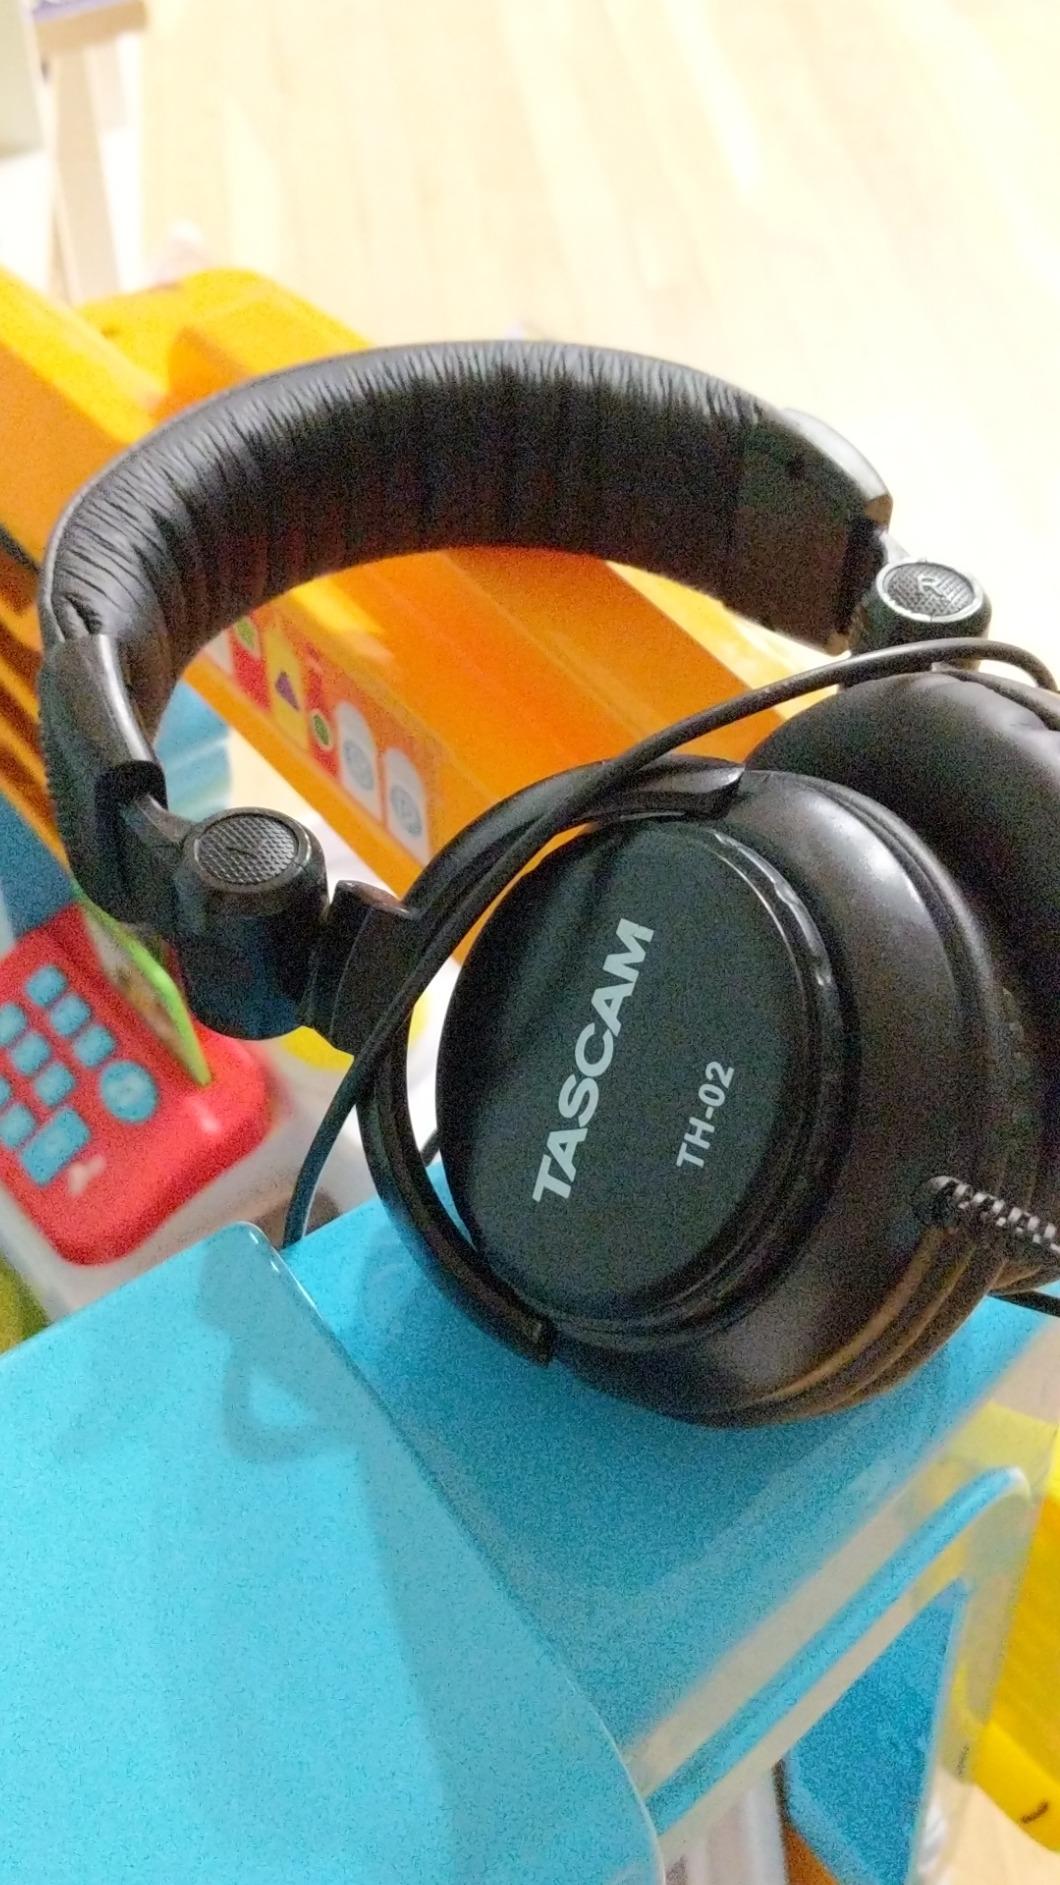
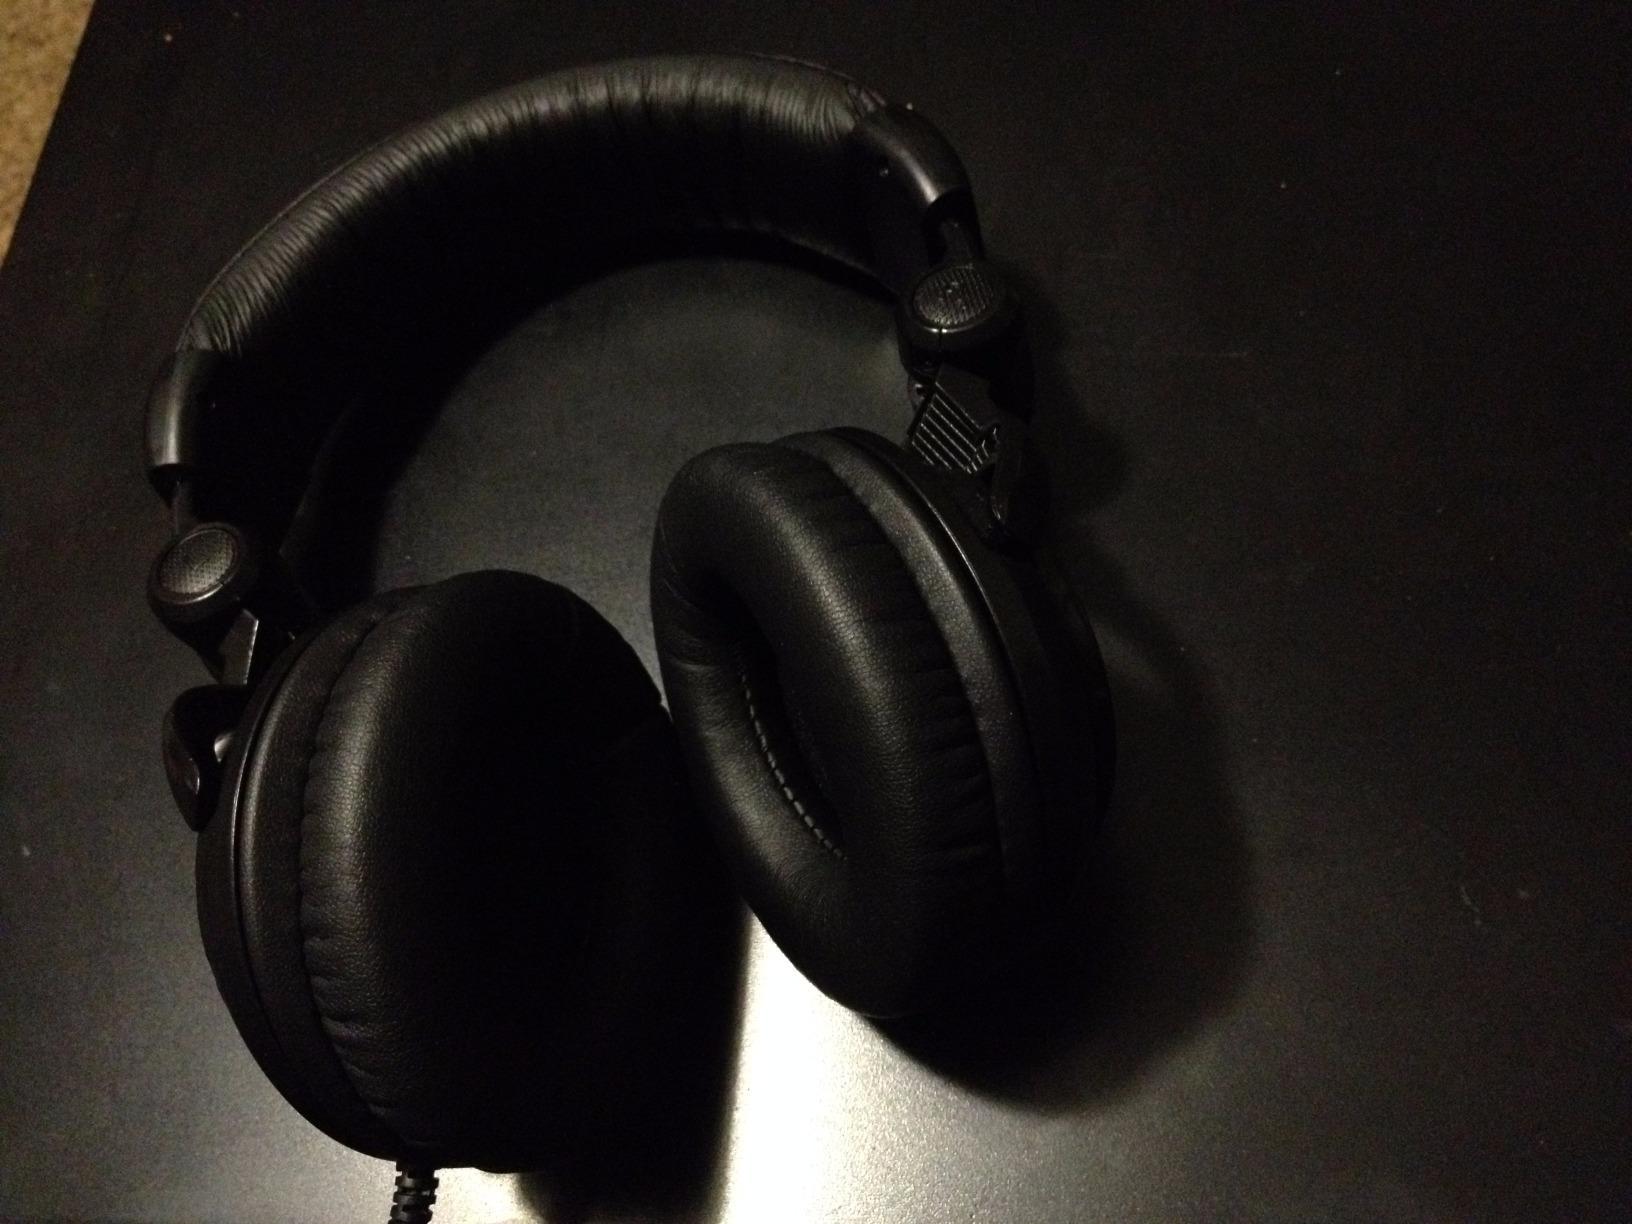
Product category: headphones
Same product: yes